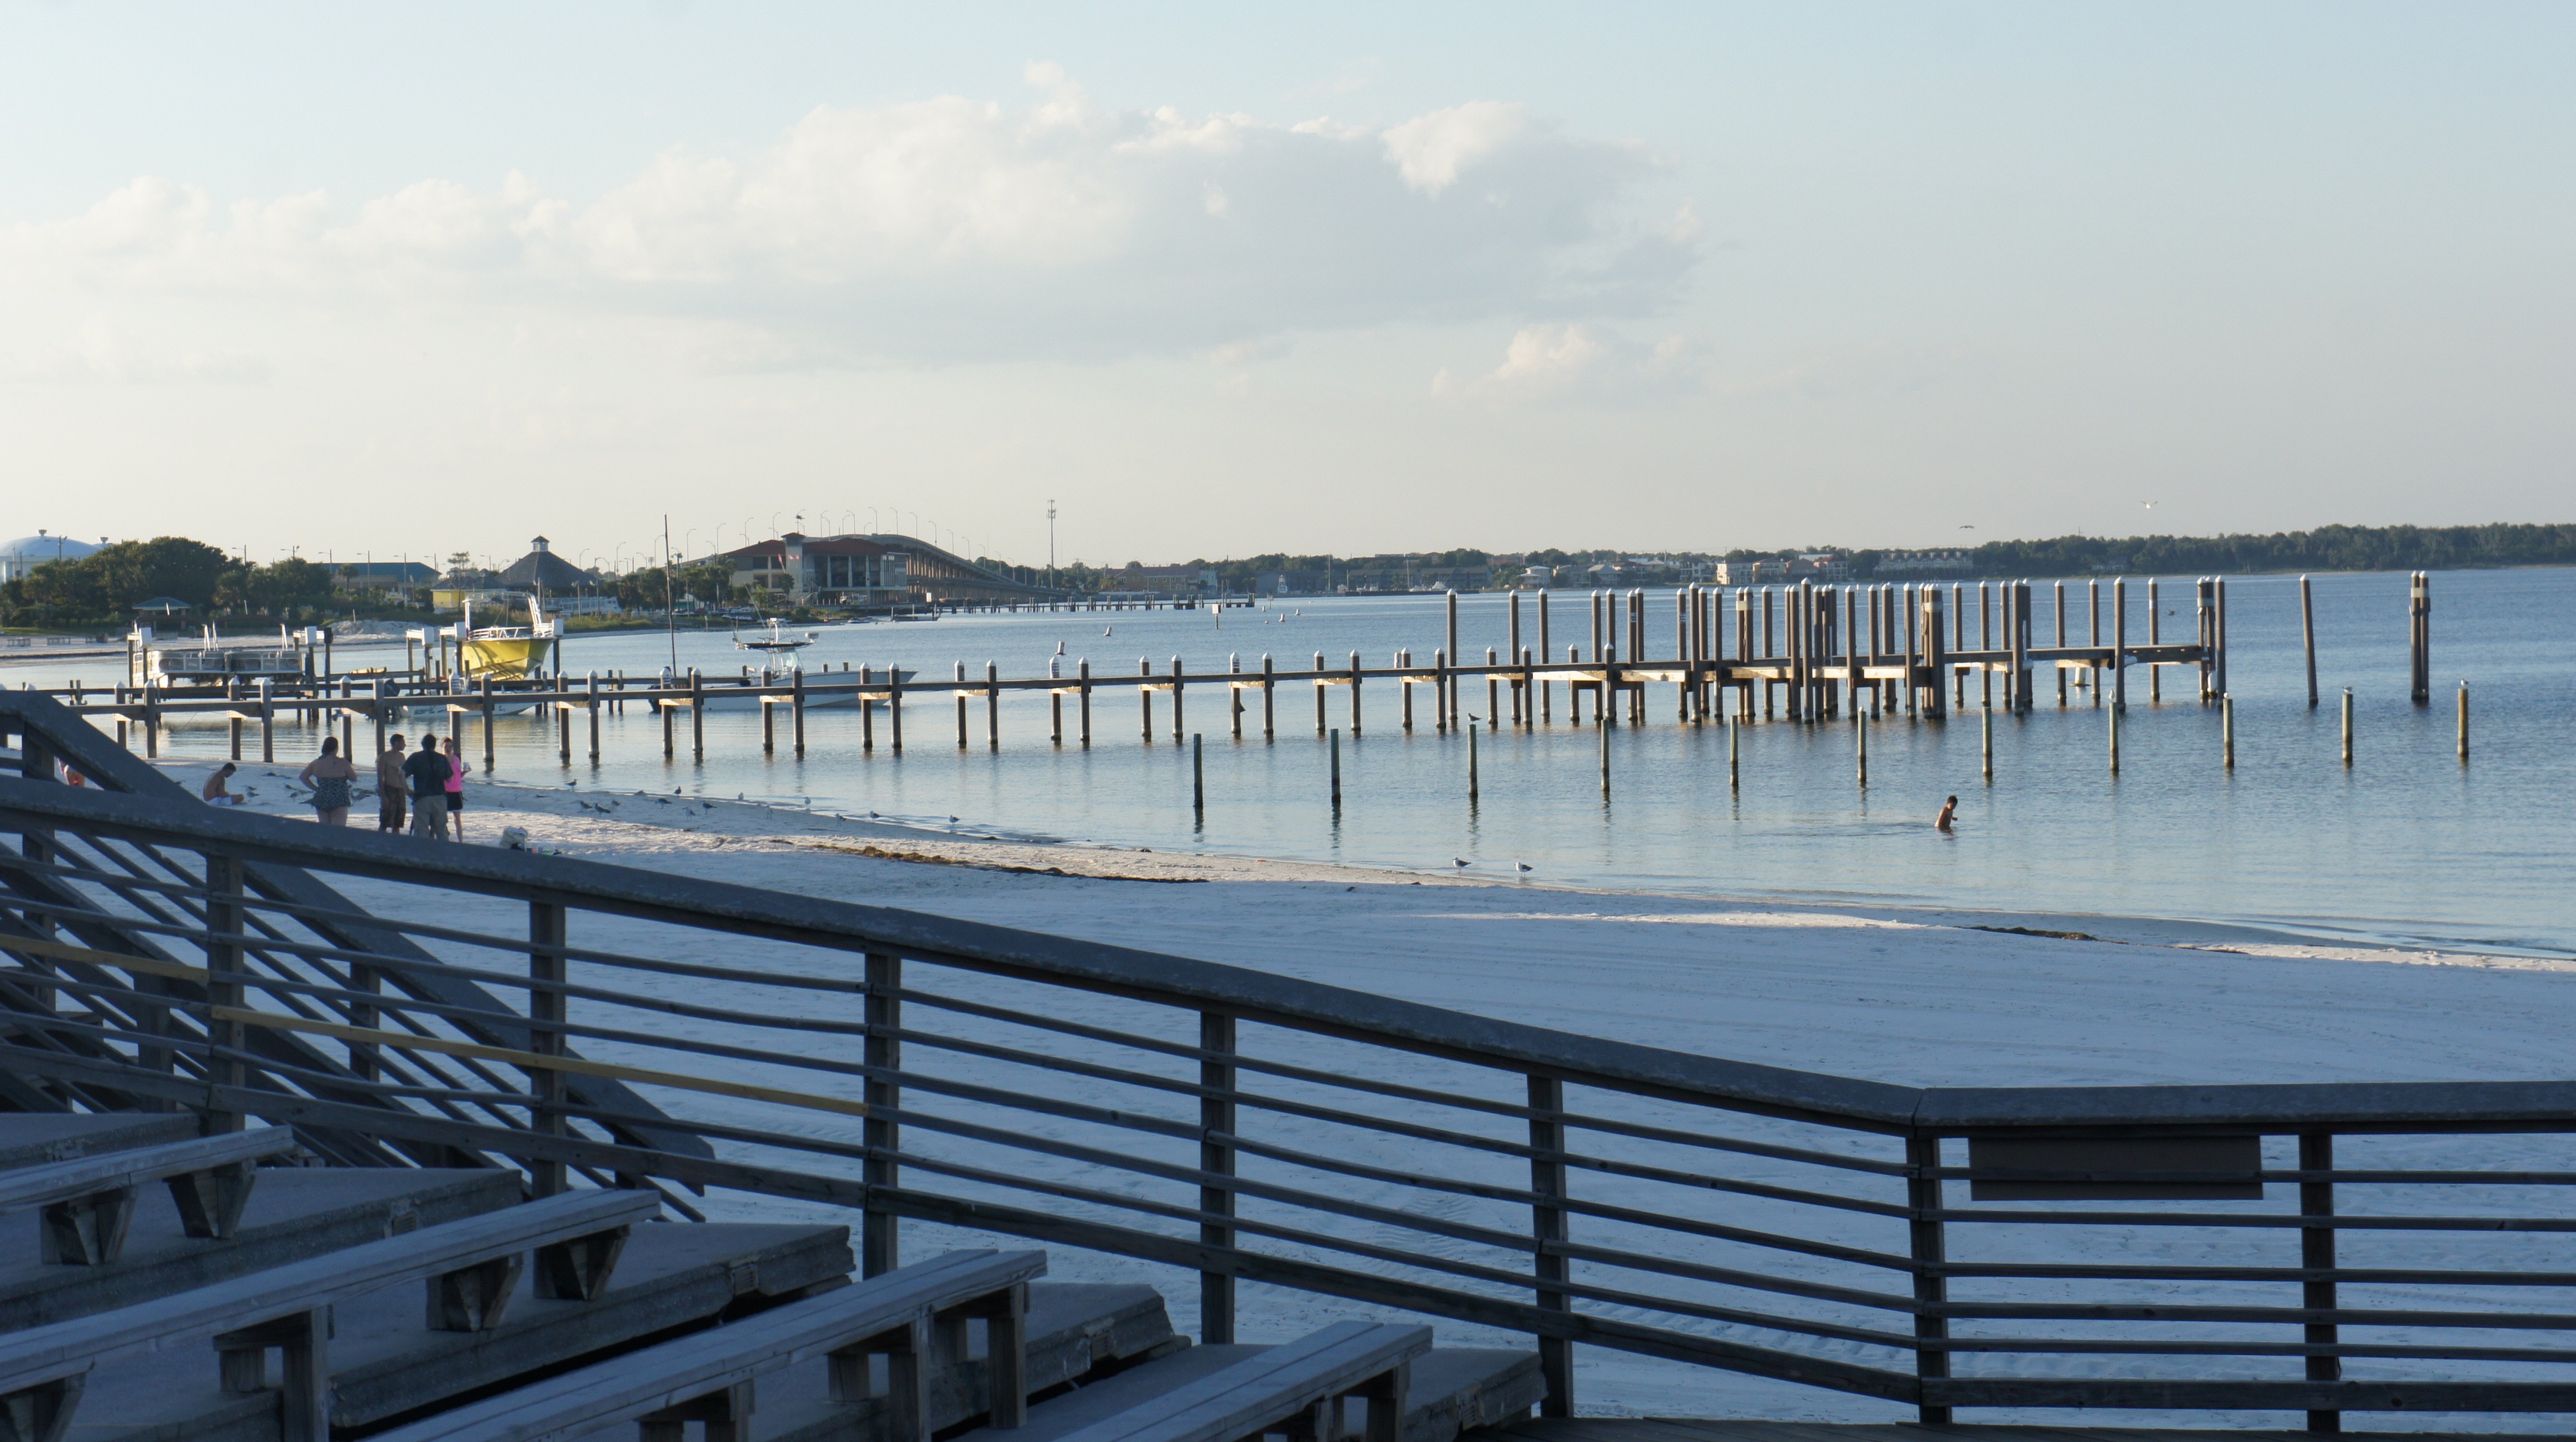
beach, sea, coast, water, ocean, dock, boardwalk, shore, pier, walkway, vacation, marina, quiet, gulf of mexico, panama city